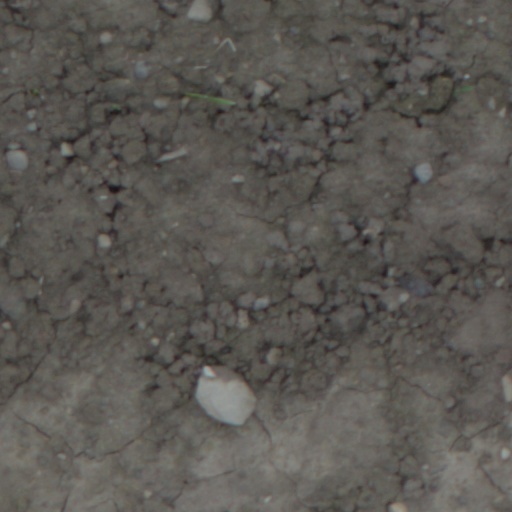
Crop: wheat